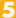
Number: 5